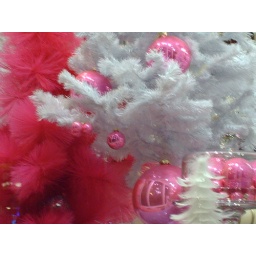
pink christmas trees in a window display - union street, san francisco, california